History of AC Milan

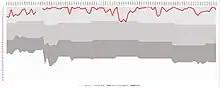
The performance of Milan in the Italian football league structure since the first season of a unified Serie A (1929/30).

The 1930s marked Milan's debut in international competitions, with the participation to the 1938 Mitropa Cup. Between 1935 and 1939 Milan reached four consecutive Coppa Italia semifinals, with as many eliminations.